Mayani Mamata

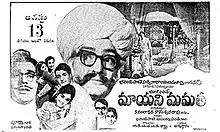
Theatrical release poster

Mayani Mamata is a 1970 Indian Telugu-language drama film, produced by Bhamidipati Bapaiah Panthulu under the Bhavani Pictures banner and directed by Kamalakara Kameswara Rao. It stars N. T. Rama Rao, B. Saroja Devi and Sobhan Babu, with music composed by Aswatthama.